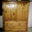
Label: wardrobe